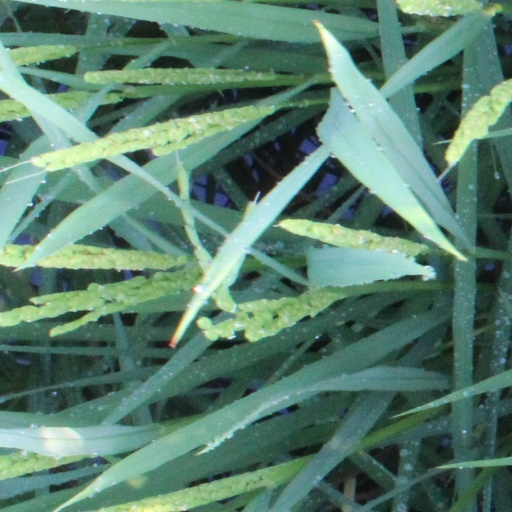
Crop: rice